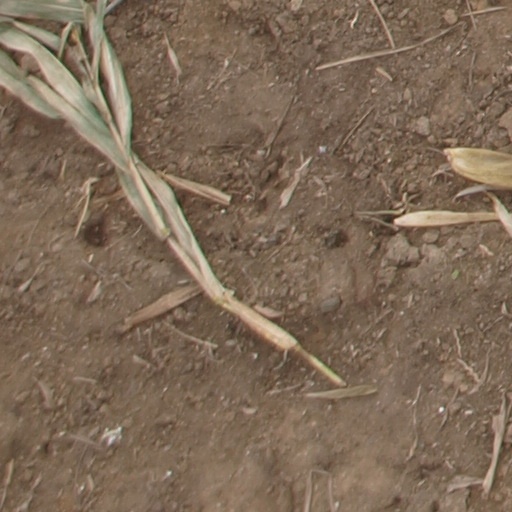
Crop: maize; corn